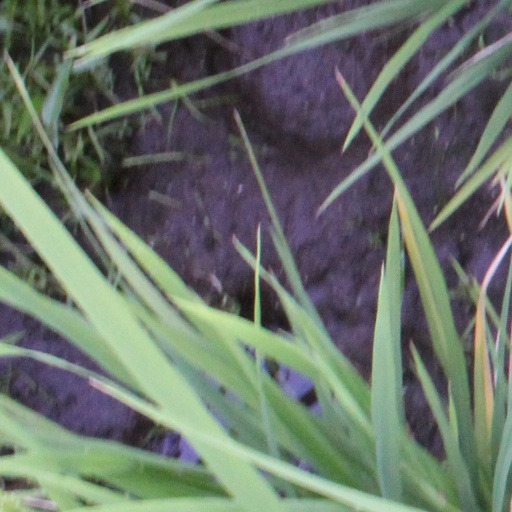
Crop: rice